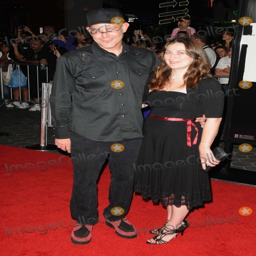
photo - the world premiere of the thing